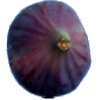
Label: fig